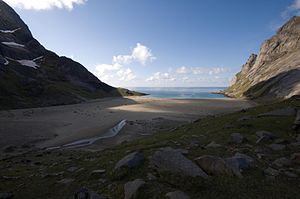
Bunes
Bunesstranda med Bunes midt i billedet.
Bunes er en nedlagt gård i Moskenes kommune i Nordland fylke, Norge. Stedet ligger på nordvestsiden af Moskenesøya, lige ved en lille dal med en stor sandstrand, Bunesstranda. En sti går fra Bunesstranda over det lave næs Einangen til Bunesfjorden på sydøstsiden af øen. Bunes er et af flere steder på vest- og nordsiden af Moskenesøya som tidligere var beboet, men som i dag er fraflyttet.